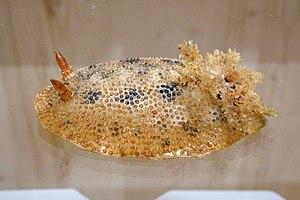
Limace de mer (Sebadoris fragilis). Modèle en verre peint de Leopold et Rudolf Blaschka. 1890. Musée zoologique de Strasbourg.
Sebadoris fragilis est une espèce de mollusques gastéropodes nudibranches.